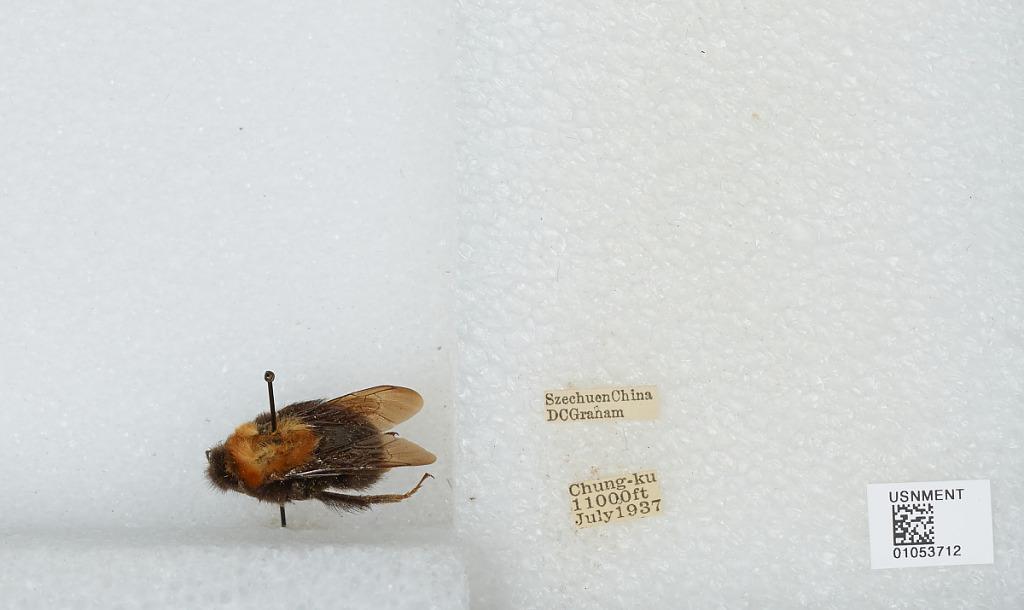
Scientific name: Bombus sp.
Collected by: D. Graham
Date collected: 1937-7-
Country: China
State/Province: Sichaun
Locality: Chung-ku